Access All Areas (EP)

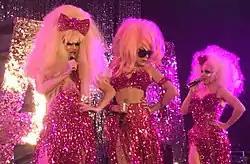
The AAA Girls performing in Denver in 2017

"AAA Girls" served as the lead single. The EP was promoted by the Access All Areas Tour.